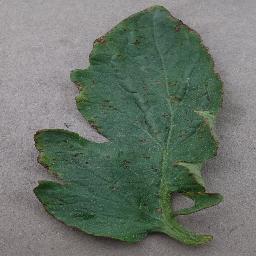
Label: Tomato___Bacterial_spot